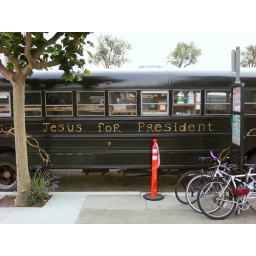
Notice the golden chains painted above the tire. Notice the black color, IMAGINE the agenda!